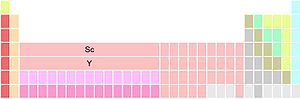
Periodiske system / Noter
Lang udgave af det periodiske system, der resulterer fra tildelingen af lanthaniderne og actiniderne til Gruppe 3, under Sc og Y. Beskrevet af WB Jensen som "forældet" og en fortolkning som en moderne uorganisk kemiker ikke ville anbefale medmindre "han har mistet enhver kontakt mellem deres periodiske systems underliggende præmisser og kemiens fakta".
Det periodiske system er en tabelarrangering af grundstofferne, ordnet efter deres atomnumre, elektronkonfigurationer og gennemgående kemiske egenskaber. Denne ordning viser periodiske tendenser, såsom grundstoffer med lignende opførsel i samme søjle. Det viser også fire rektangulære blokke med omtrentligt ens kemiske egenskaber. Generelt gælder det indenfor enhver række, at metallerne er i venstre side og ikkemetallerne er i højre side.